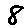
Label: 8